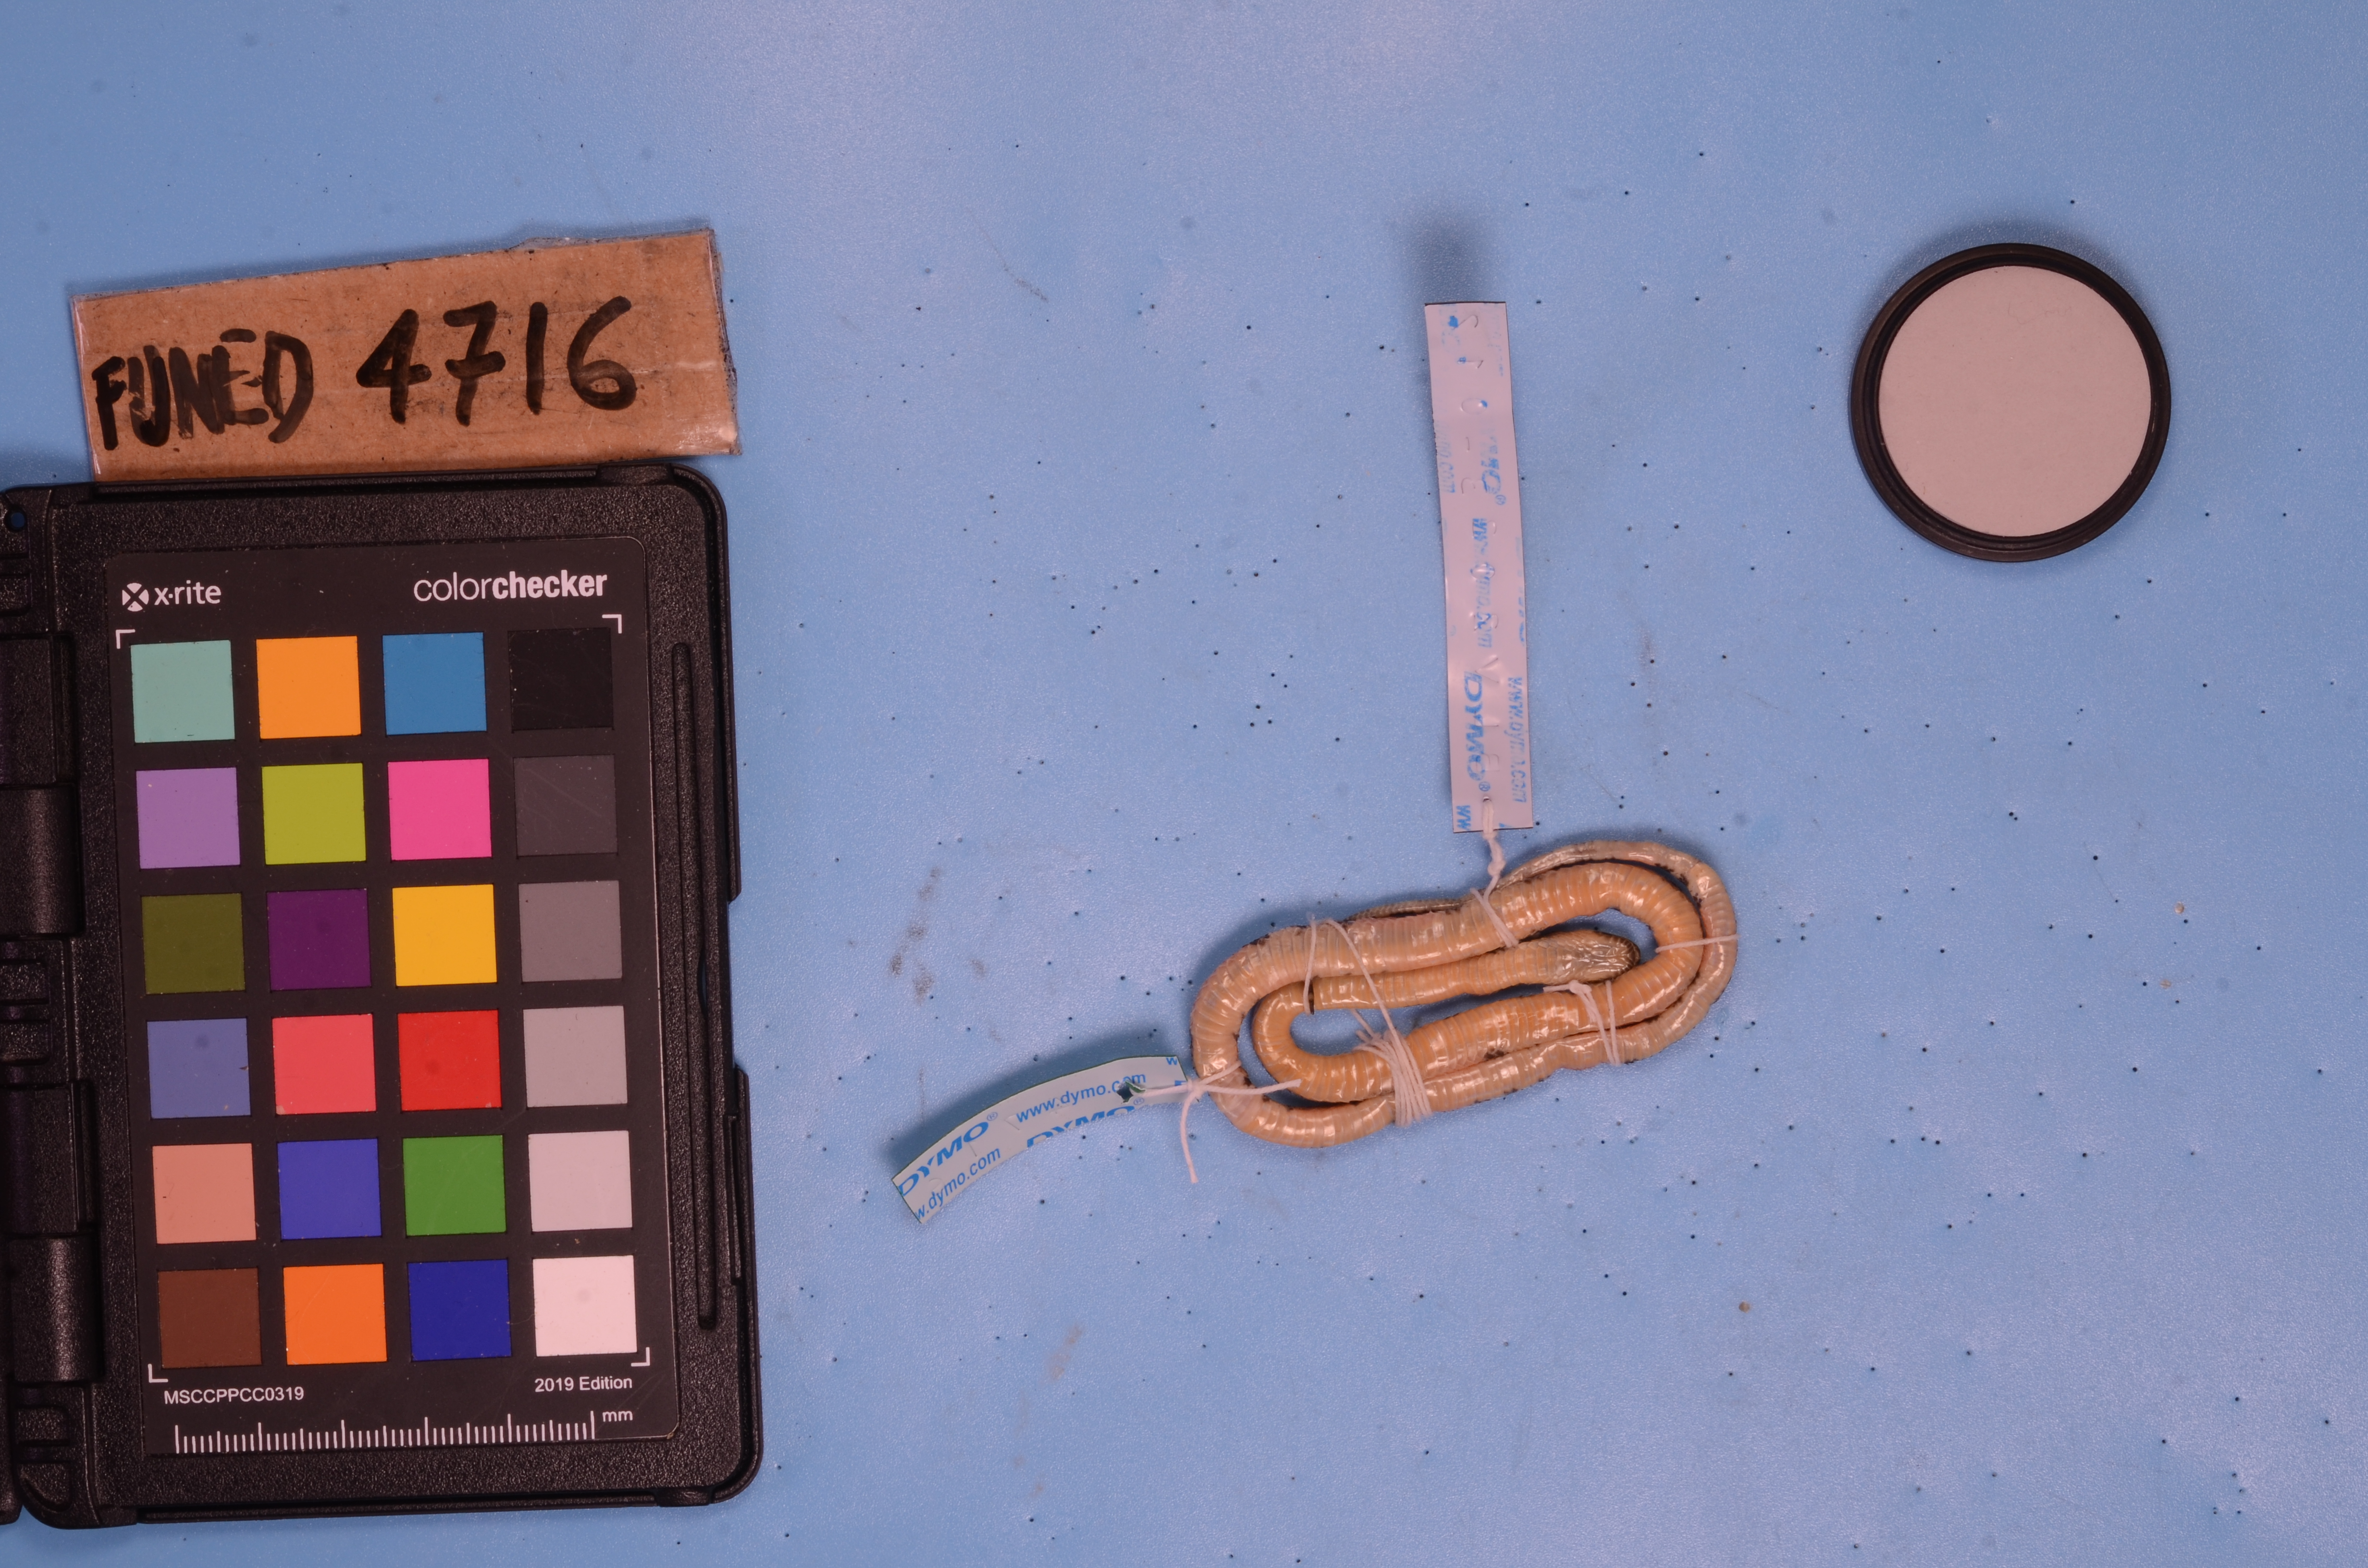
Species: Oxyrhopus guibei
View: ventral
Mimicry status: mimic